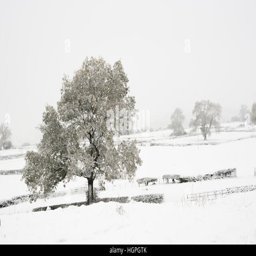
ash tree in the snow